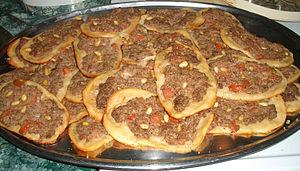
Cet article présente différents aspects de la culture de la Palestine, une région du Proche-Orient située entre la mer Méditerranée et le désert à l'est du Jourdain et au nord du Sinaï.
La cuisine palestinienne est constituée d'aliments consommés par les Palestiniens, ce qui inclut les habitants des territoires palestiniens, d'Israël, les habitants des camps de réfugiés palestiniens des pays voisins ainsi que la diaspora palestinienne. La cuisine palestinienne provient des populations qui se sont installées en Palestine, en particulier pendant le califat omeyyade. Par la suite, elle a eu des influences perses et finalement de fortes influences turques dues aux populations arrivées pendant l'Empire ottoman. Elle est semblable aux autres cuisines du Levant, notamment les cuisines libanaise, syrienne et jordanienne.
Une sfiha est une tartelette à la viande de mouton hachée dans la cuisine levantine. Elle est connue au Brésil sous le nom d'esfirra ou esfiha.